Liberalism in Russia

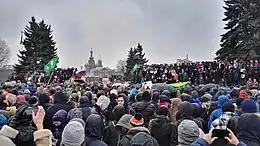
2017 Russian protests, organized by Russia's liberal opposition

People's Freedom Party "For Russia without Lawlessness and Corruption" is a liberal democratic coalition founded in 2010 by opposition politicians Vladimir Ryzhkov, Boris Nemtsov, Mikhail Kasyanov and Vladimir Milov and their organisations Republican Party of Russia, Solidarnost, Russian People's Democratic Union and Democratic Choice. The RPR-PARNAS is a member of Alliance of Liberals and Democrats for Europe Party.